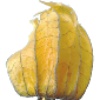
Label: Physalis with Husk 1